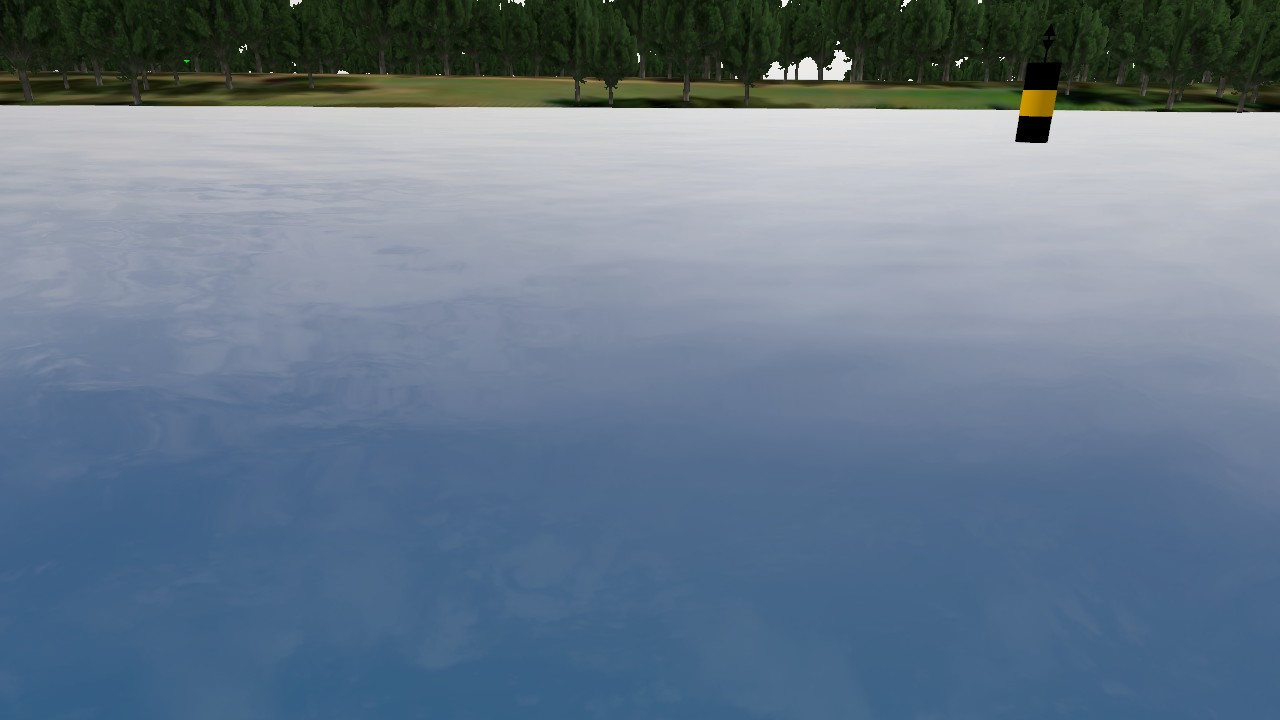
Label: cardinal_east
Descriptions: yellow band in the center ||| looks like two triangles touching at the bases in 2D image ||| two black cones with base to base on the buoy top mark